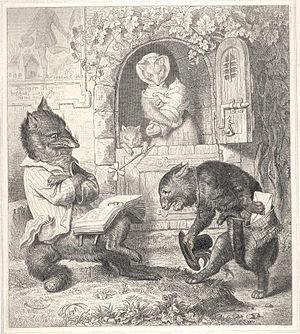
Robin des Bois est le 27ᵉ long-métrage d'animation et le 21ᵉ « Classique d'animation » des studios Disney. Sorti en 1973, il s'inspire à la fois de la légende de Robin des Bois et du Roman de Renart, un recueil de récits médiévaux français des XIIᵉ et XIIIᵉ siècles.
La classification Aarne-Thompson, relevant de la folkloristique, est une classification internationale permettant l'indexation des contes populaires par contes-types. Commencée par le Finlandais Antti Aarne, elle a été complétée à deux reprises par l'Américain Stith Thompson, puis en 2004 par Hans-Jörg Uther, spécialiste allemand de littérature, en particulier dans le domaine des contes. Devenue la classification Aarne-Thompson-Uther, elle est désormais identifiée par l'acronyme ATU.